Centre Sportif Lacroix-Dutil

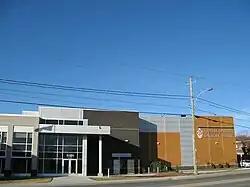

The Centre Sportif Lacroix-Dutil is a multi-purpose arena in Saint-Georges, Quebec, Canada. It has a capacity of 2,476.